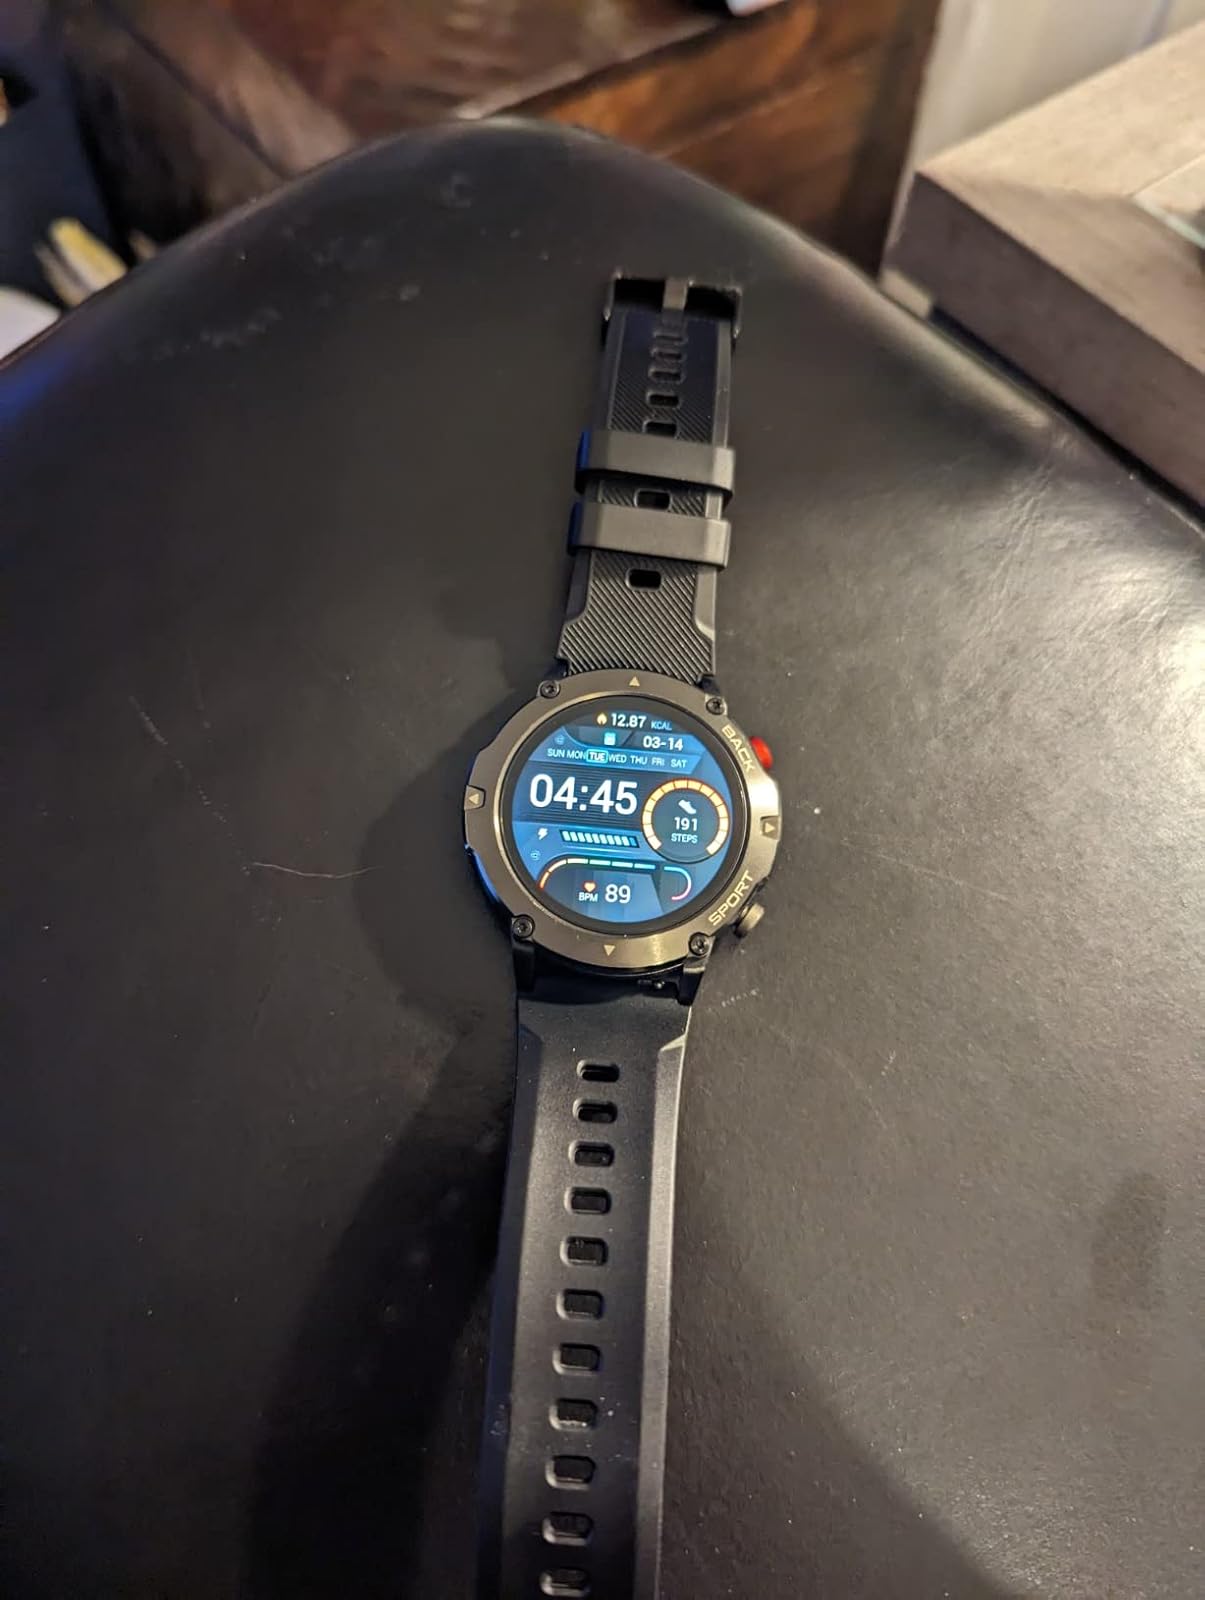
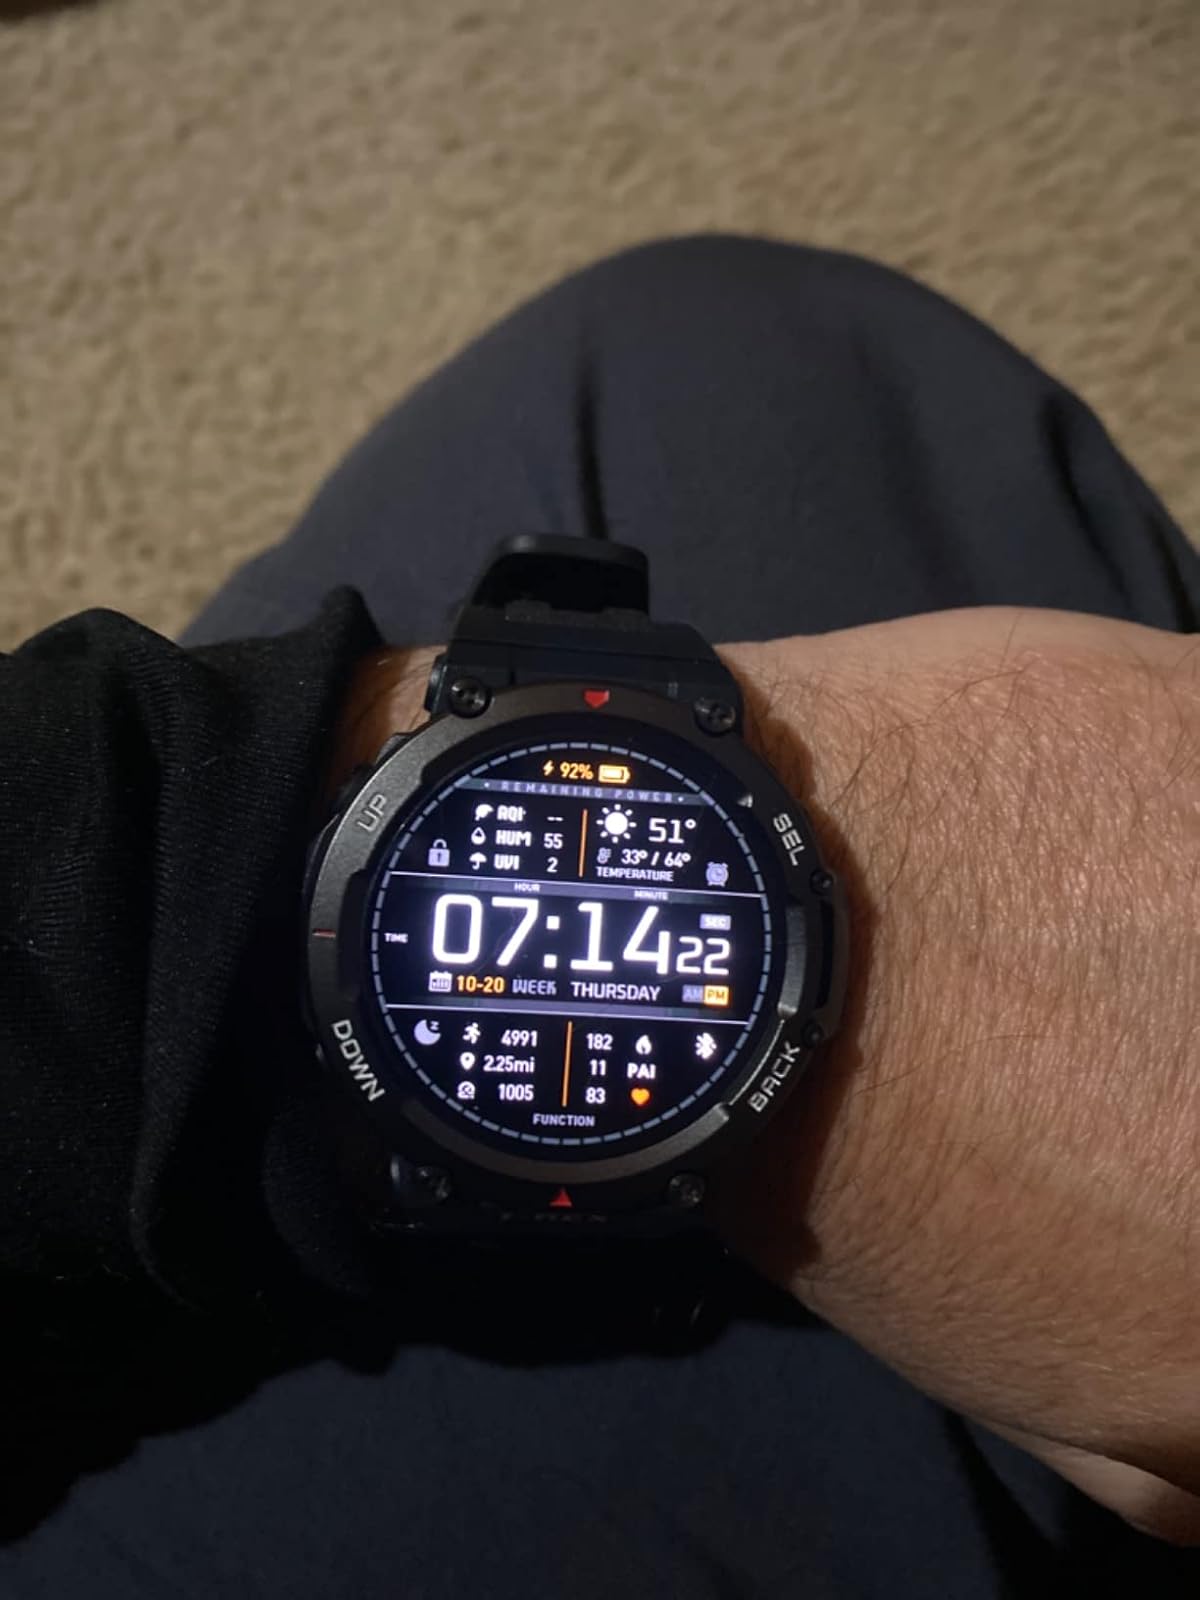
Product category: smartwatch
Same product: no